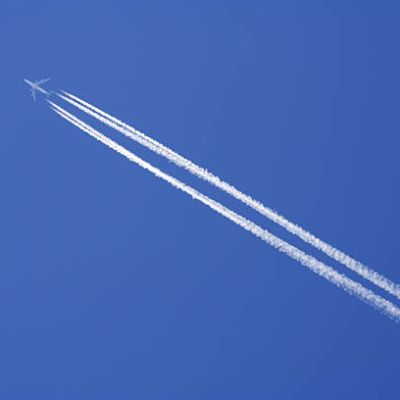
Cloud type: Contrail (Ct)